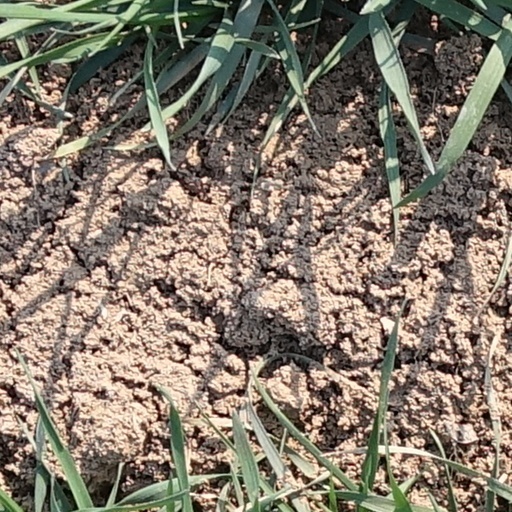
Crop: wheat